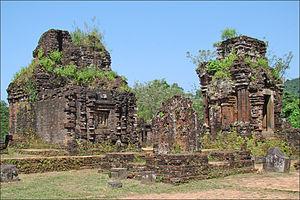
La culture du Viêt Nam, pays de l'Asie du Sud-Est continentale, désigne les pratiques culturelles observables de ses habitants ; par extension elle se complète de la culture vietnamienne, multimillénaire, multiethnique. Il convient d'y adjoindre pour partie la diaspora vietnamienne, particulièrement les Viêtnamo-Américains.